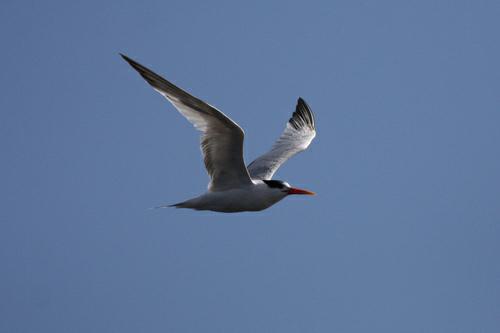
A photo of a elegant tern